2007 Indianapolis 500

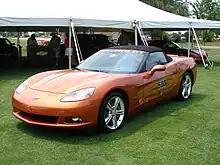
The pace car, a 2007 Chevrolet Camaro

Rain fell overnight, but stopped before the gates opened in the morning. At 7:45 a.m., rain began to fall again, and threatened to delay or wash out the race. Around 10:00 a.m., the rain stopped and maintenance crews began to dry the track. Despite the morning showers, Speedway chairperson Mari Hulman George gave the command to start engines on time as scheduled at 1:05 p.m. EDT.